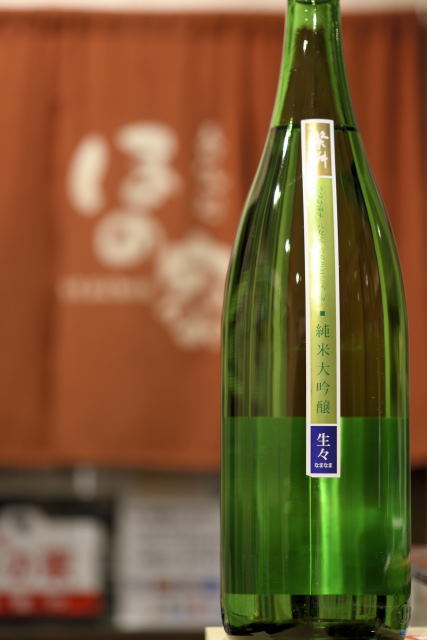
Waste category: glass